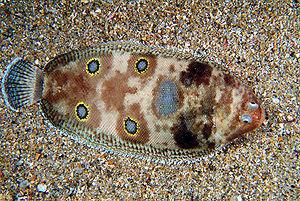
Sole perdrix est un nom vernaculaire ambigu attribué à plusieurs espèces de poissons plats, tous regroupés au sein de l'ordre des pleuronectiformes. En France, légalement, « Sole perdrix » désigne uniquement Microchirus variegatus. Ce terme est cependant utilisé pour désigner d'autres espèces. Il est la composition de sole, un nom générique de poisson plat et de perdrix, un oiseau tacheté.
Voici une liste des espèces de poissons rencontrés dans la mer Méditerranée.
La sole-perdrix ocellée ou sole ocellée est une espèce de poissons marins de la famille des Soleidae.